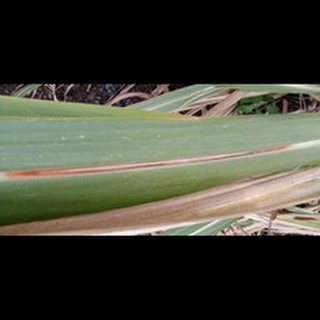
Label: sugarcane_red_rot